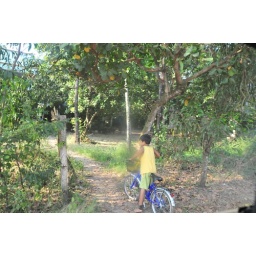
A young boy pause from his bike ride under a mango tree